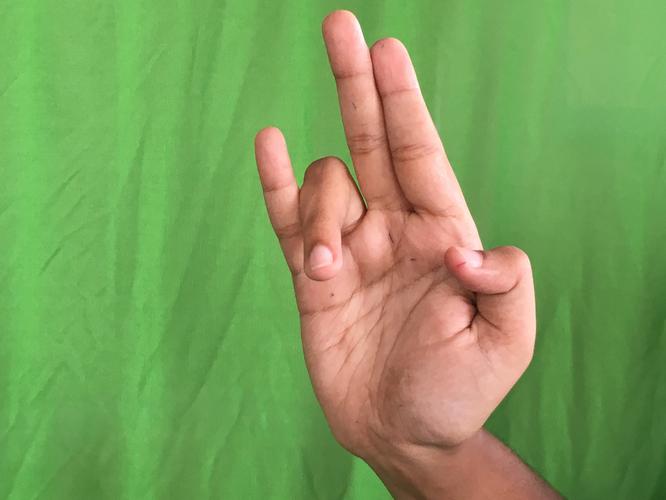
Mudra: Tripathaka
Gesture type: single_hand